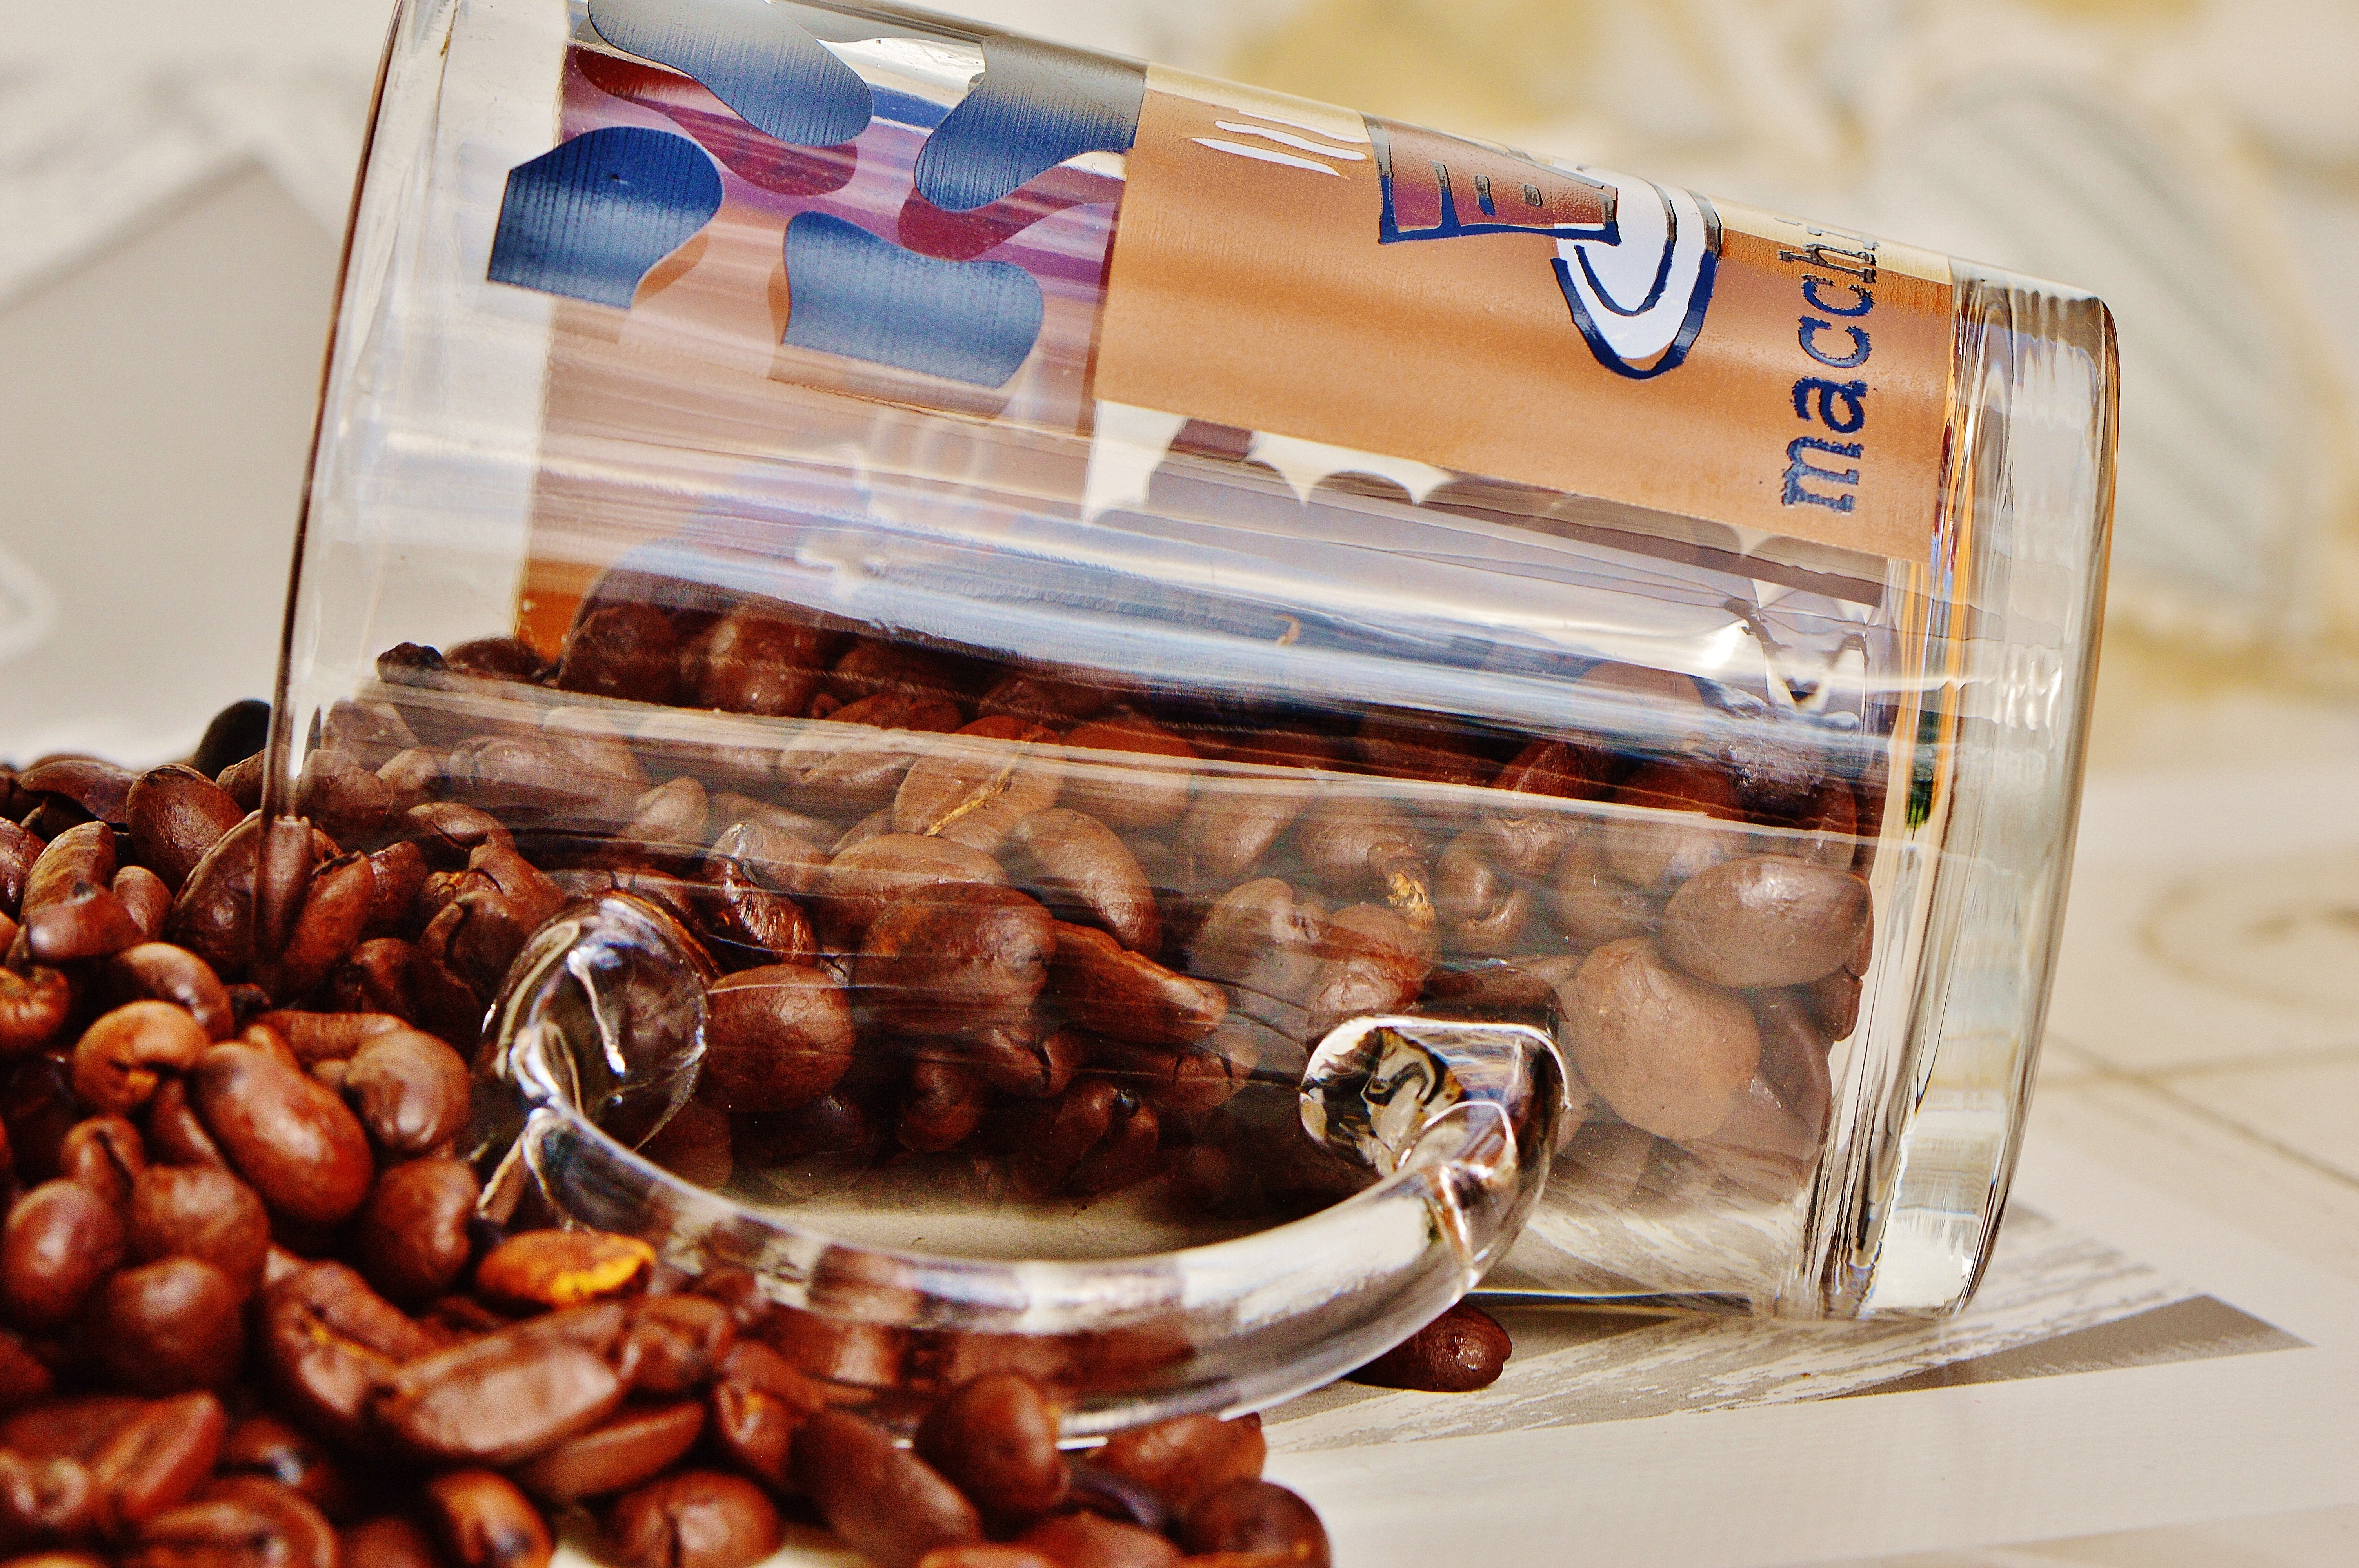
cafe, coffee, glass, aroma, cup, meal, food, produce, brown, drink, dessert, delicious, caffeine, beans, enjoy, sweetness, benefit from, aromatic, flavor, roasted, coffee beans, coffee roasting, stimulant, snack food